Photography in Sudan

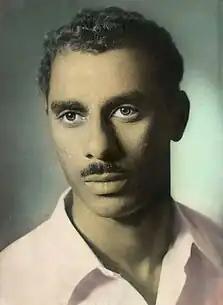
Portrait of a man by Rashid Mahdi

In 19121913, new photographic technology in Sudan was used for aerial photography in archaeology, when British entrepreneur and amateur archaeologist Sir Henry Wellcome applied his automatic kite trolley aerial camera device during excavations at Jebel Moya, which was documented by several other photographs on this archaeological campaign.